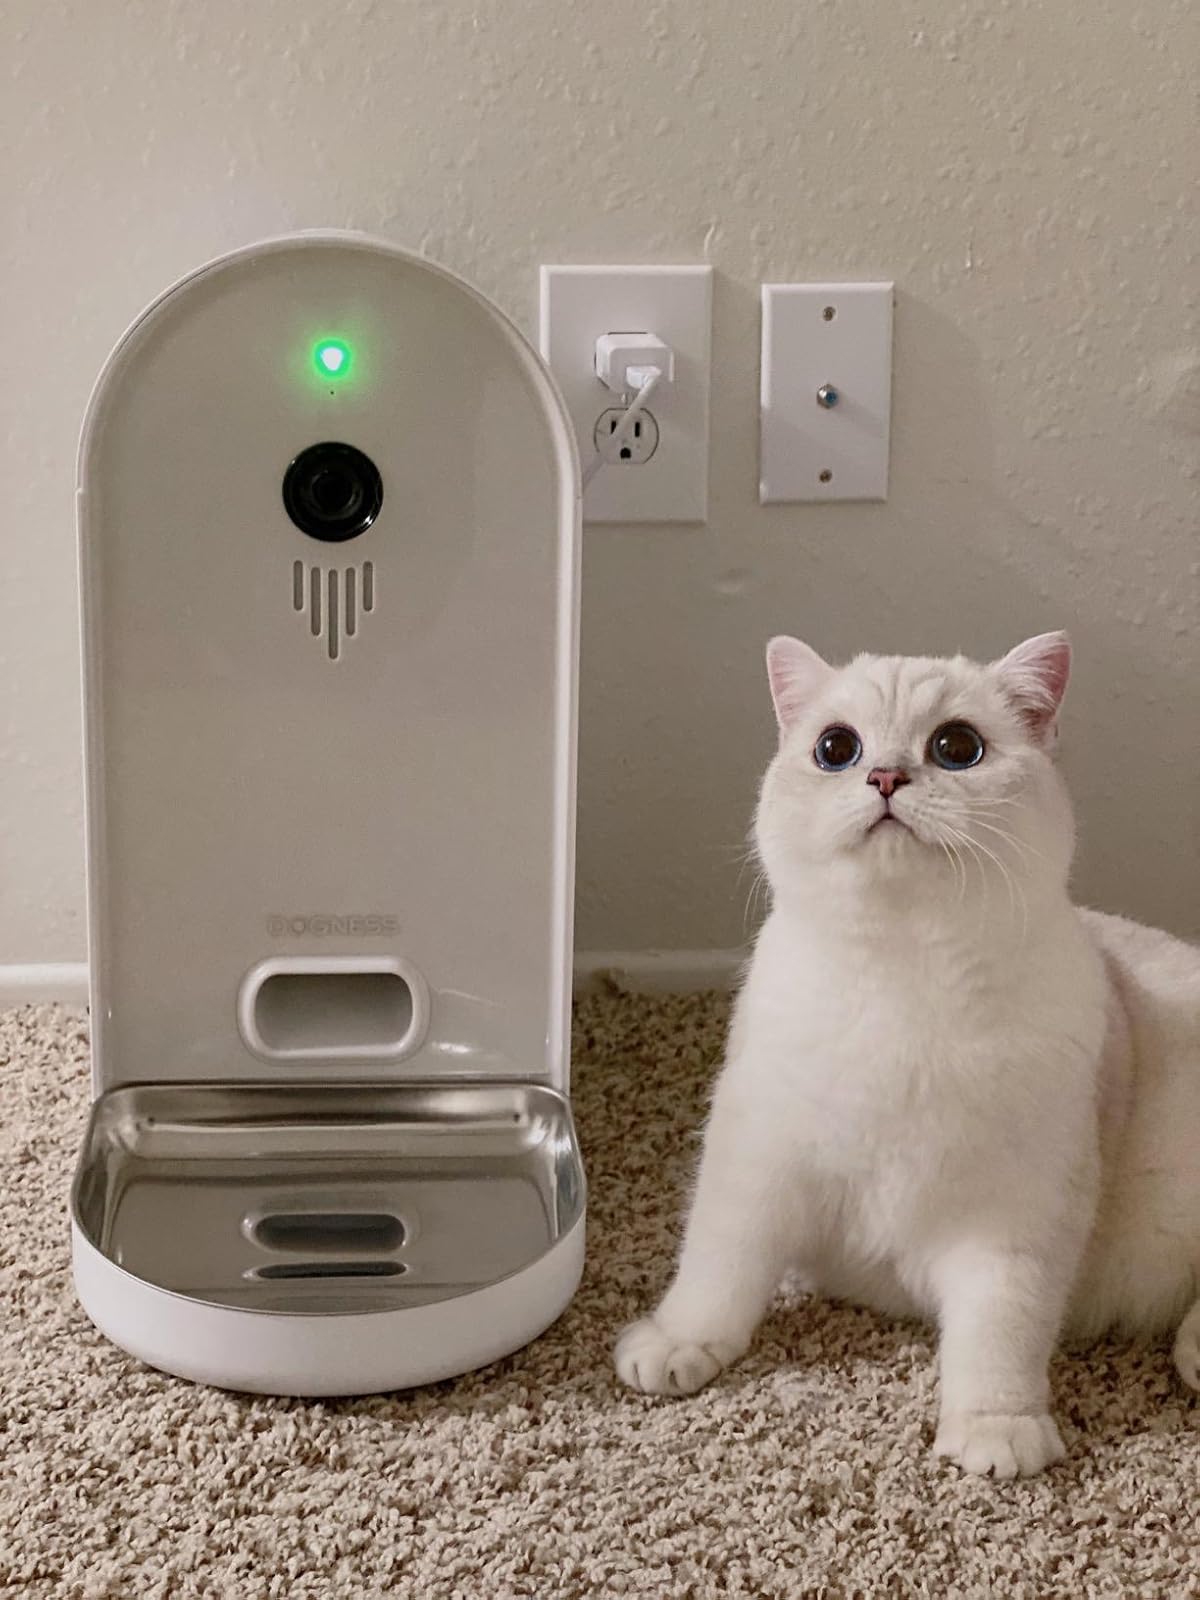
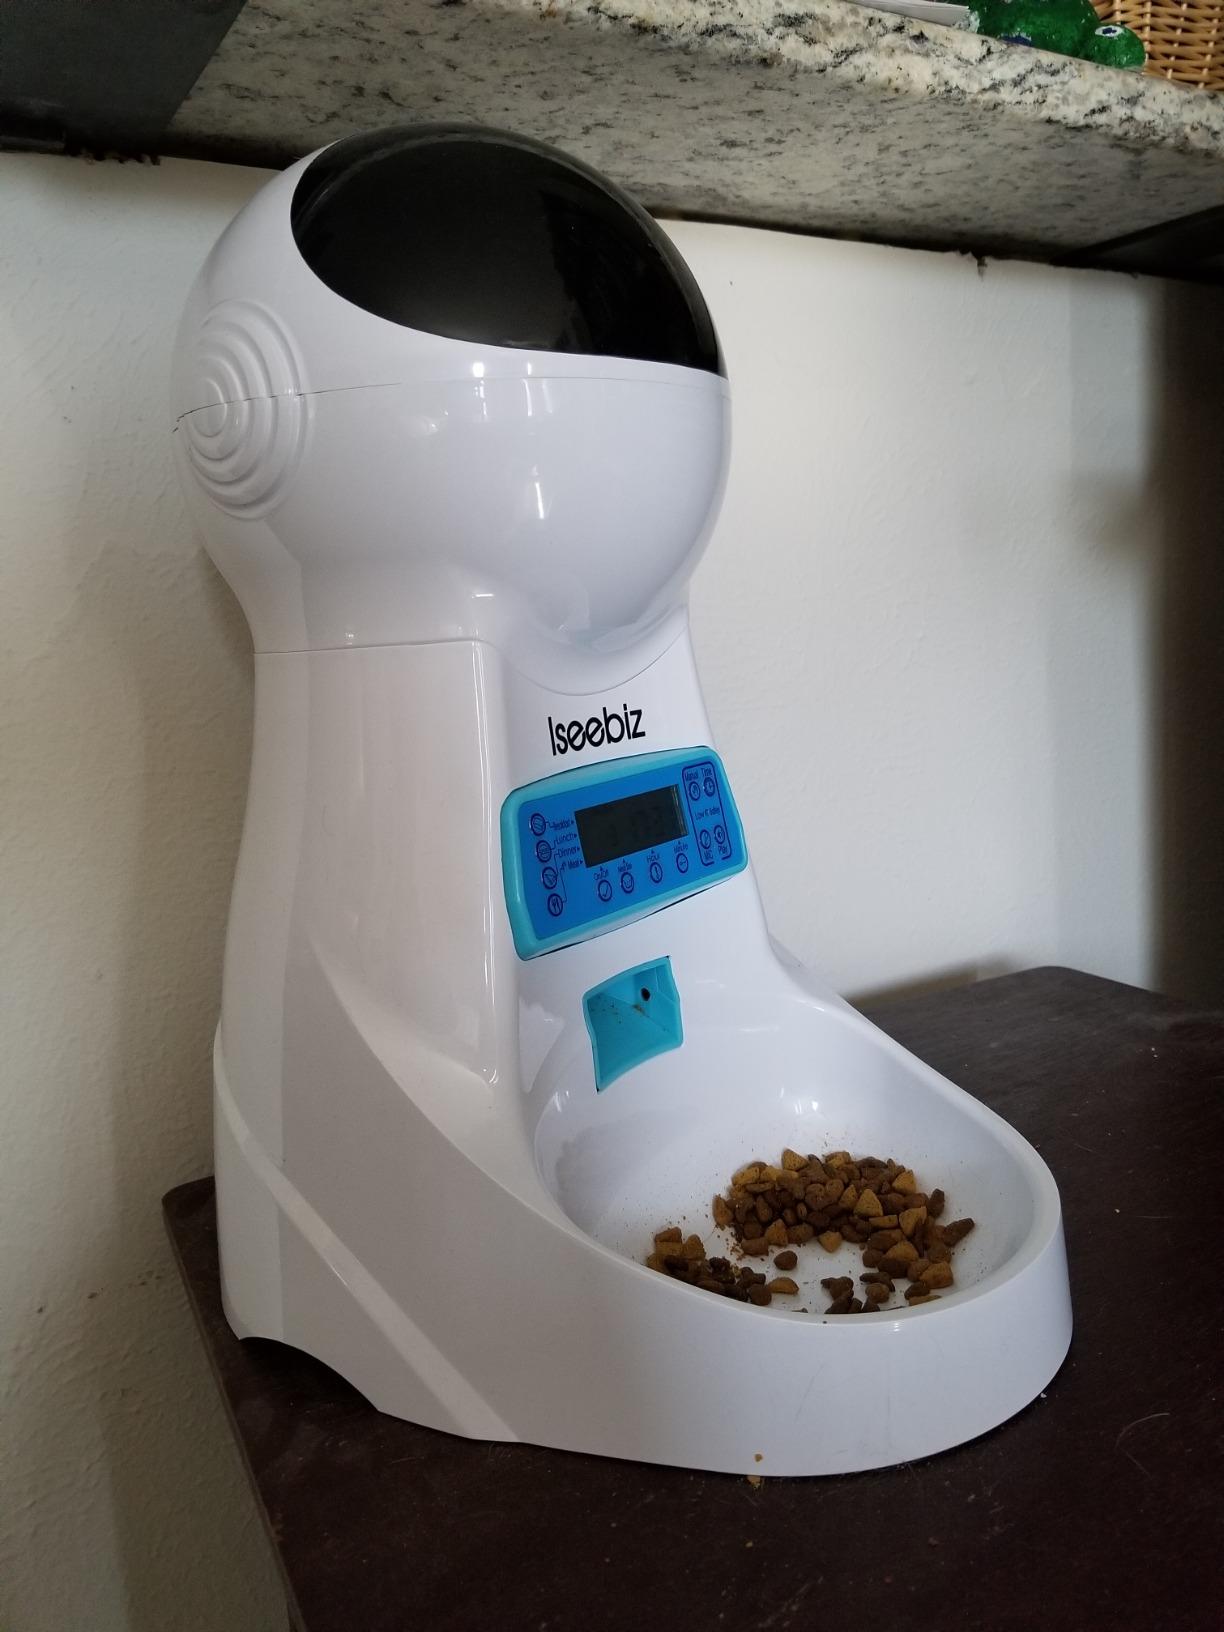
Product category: items_feeder
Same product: no